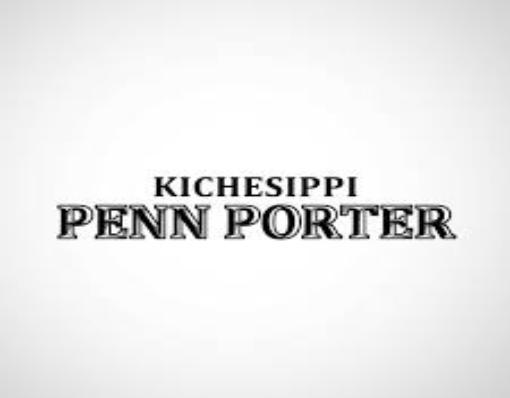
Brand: kichesippi-1
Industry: Food